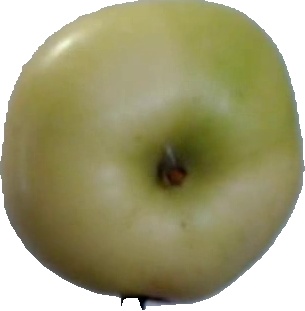
Label: apple_6